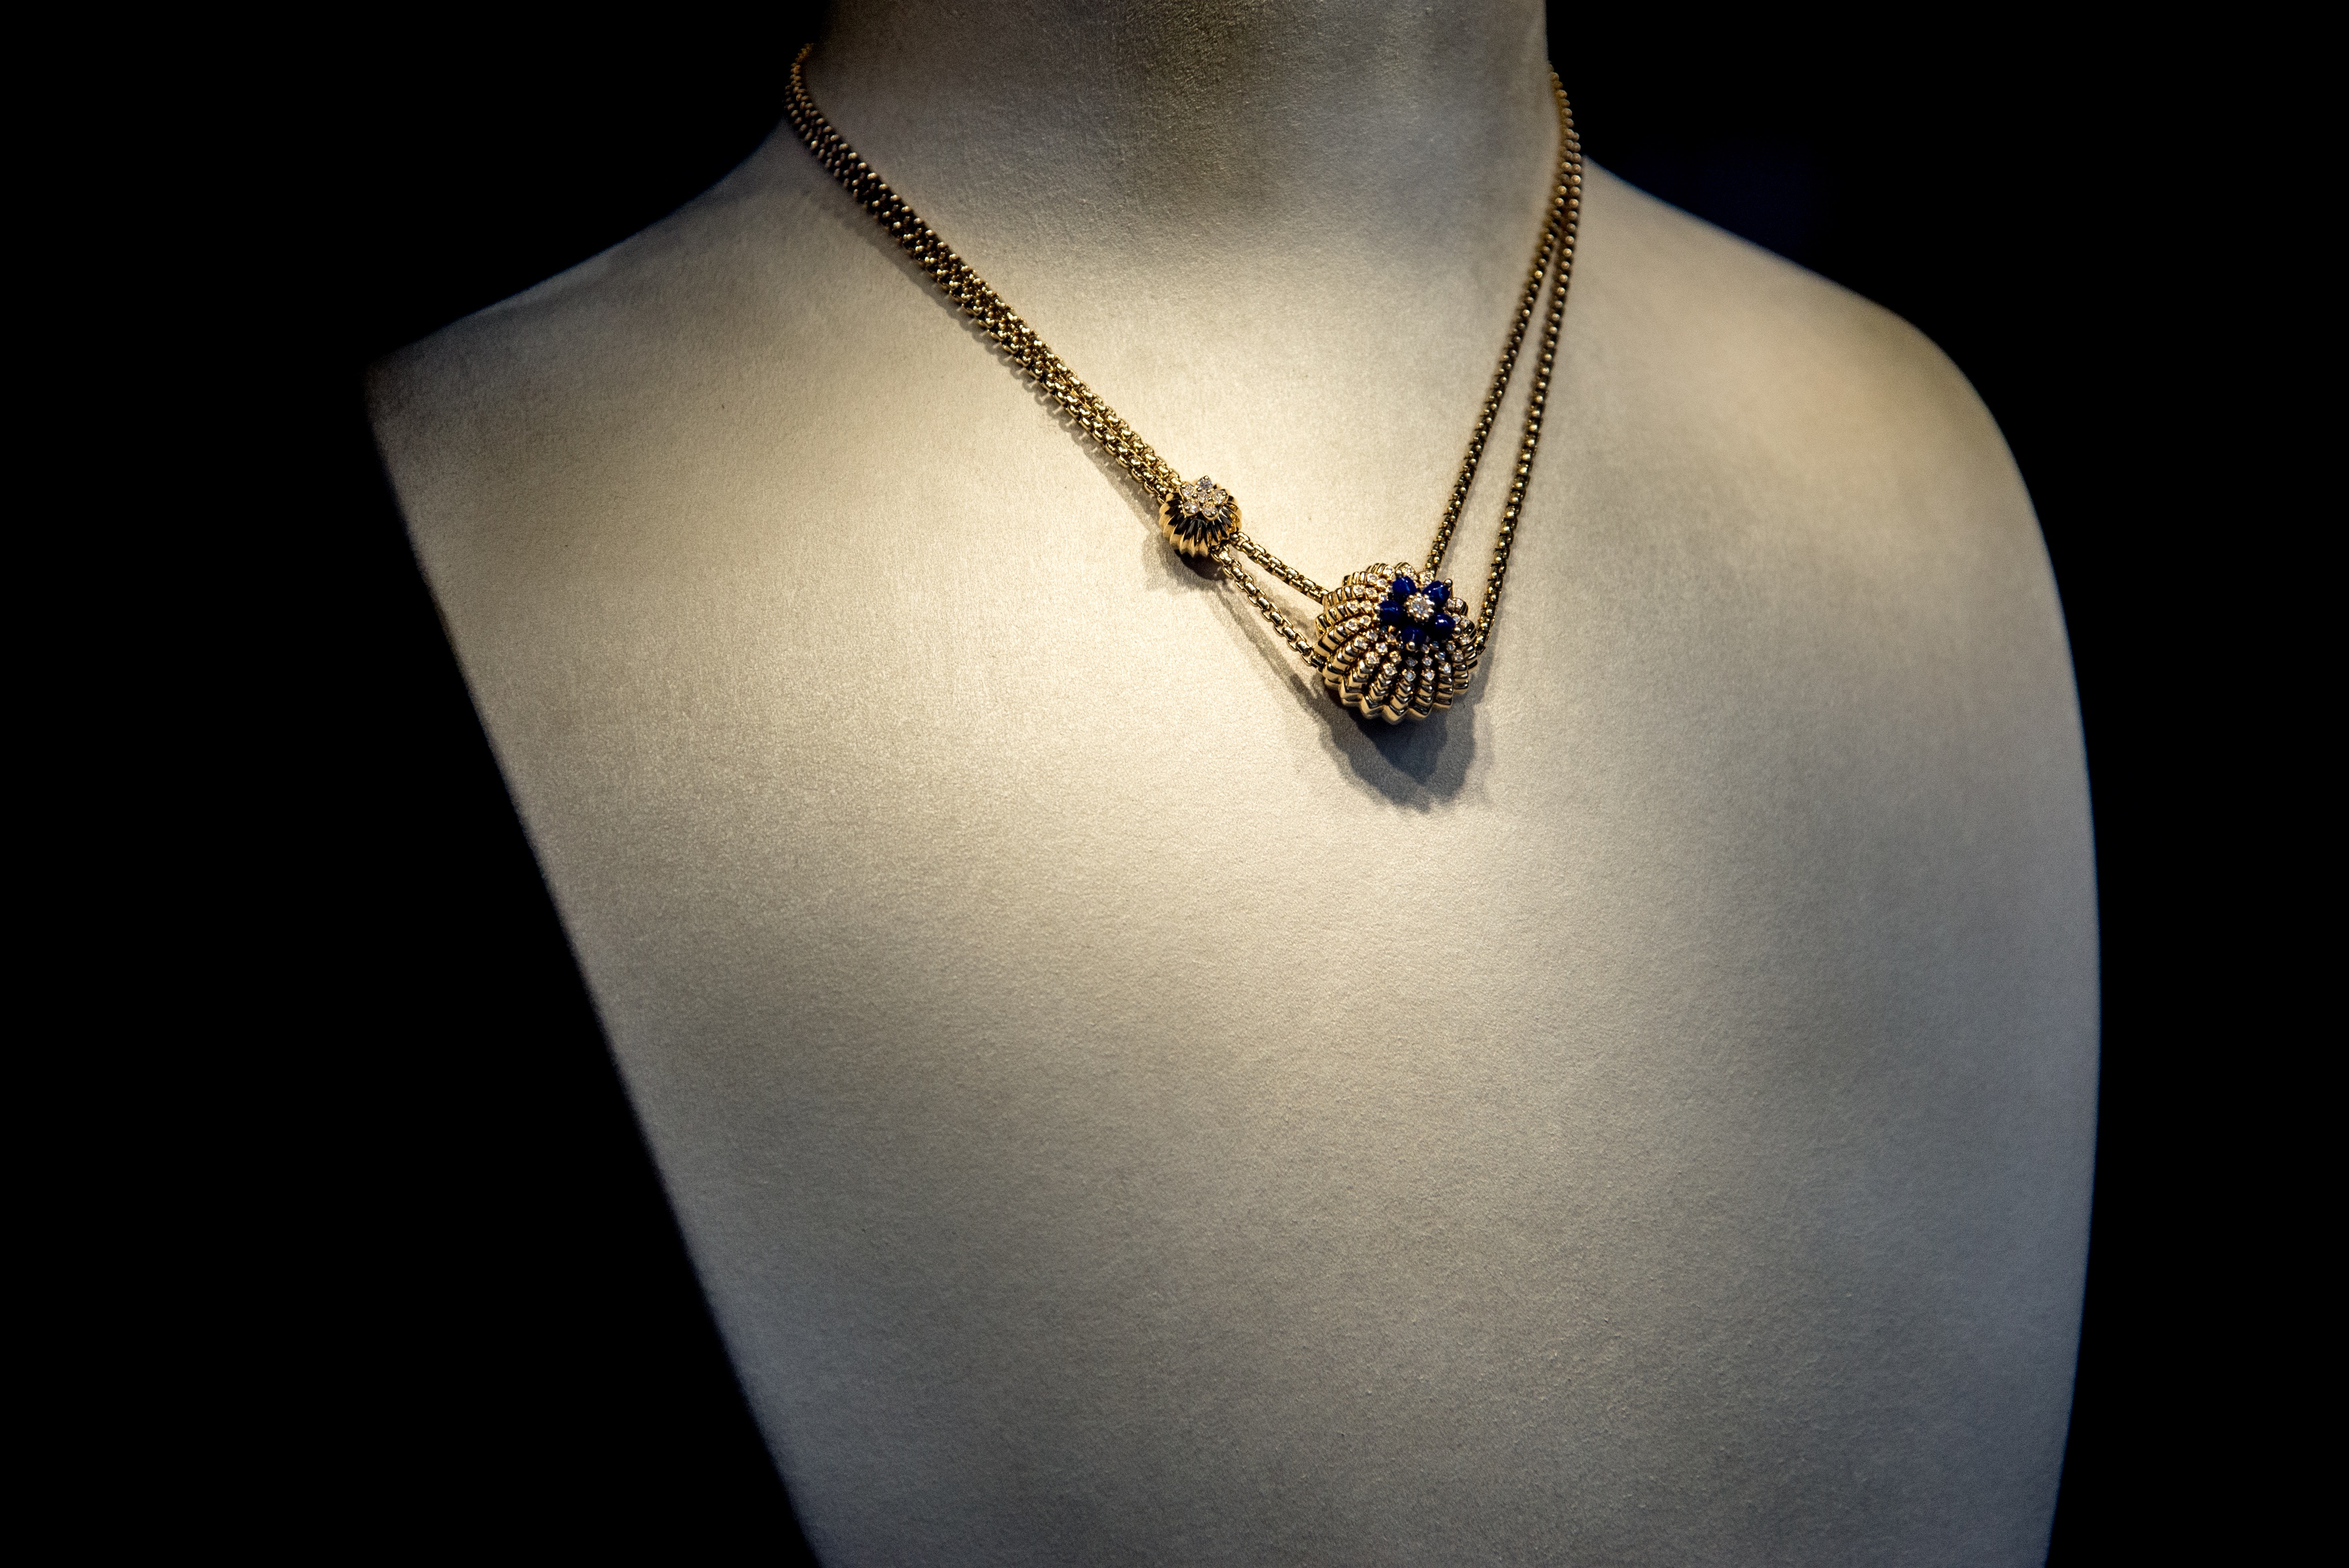
necklace, pendant, body jewelry, locket, jewellery, chain, fashion accessory, metal, neck, silver